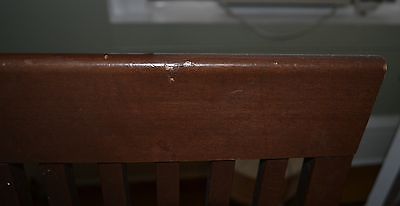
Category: chair